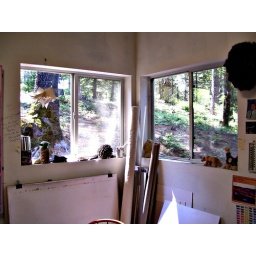
What surrounds the studio: the forest in the mountains above Nevada City.